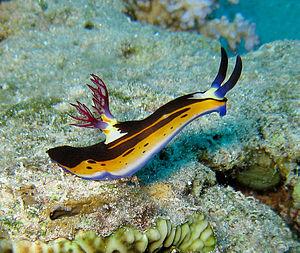
Nembrotha est un genre de limace de mer qui fait partie des Nudibranches et classé suivant les auteurs dans la famille des Gymnodorididae ou des Polyceridae.